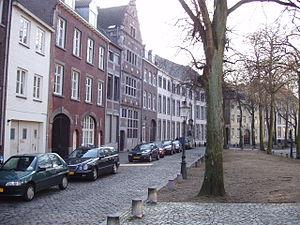
Le Jekerkwartier est un quartier dans le centre historique de Maastricht.